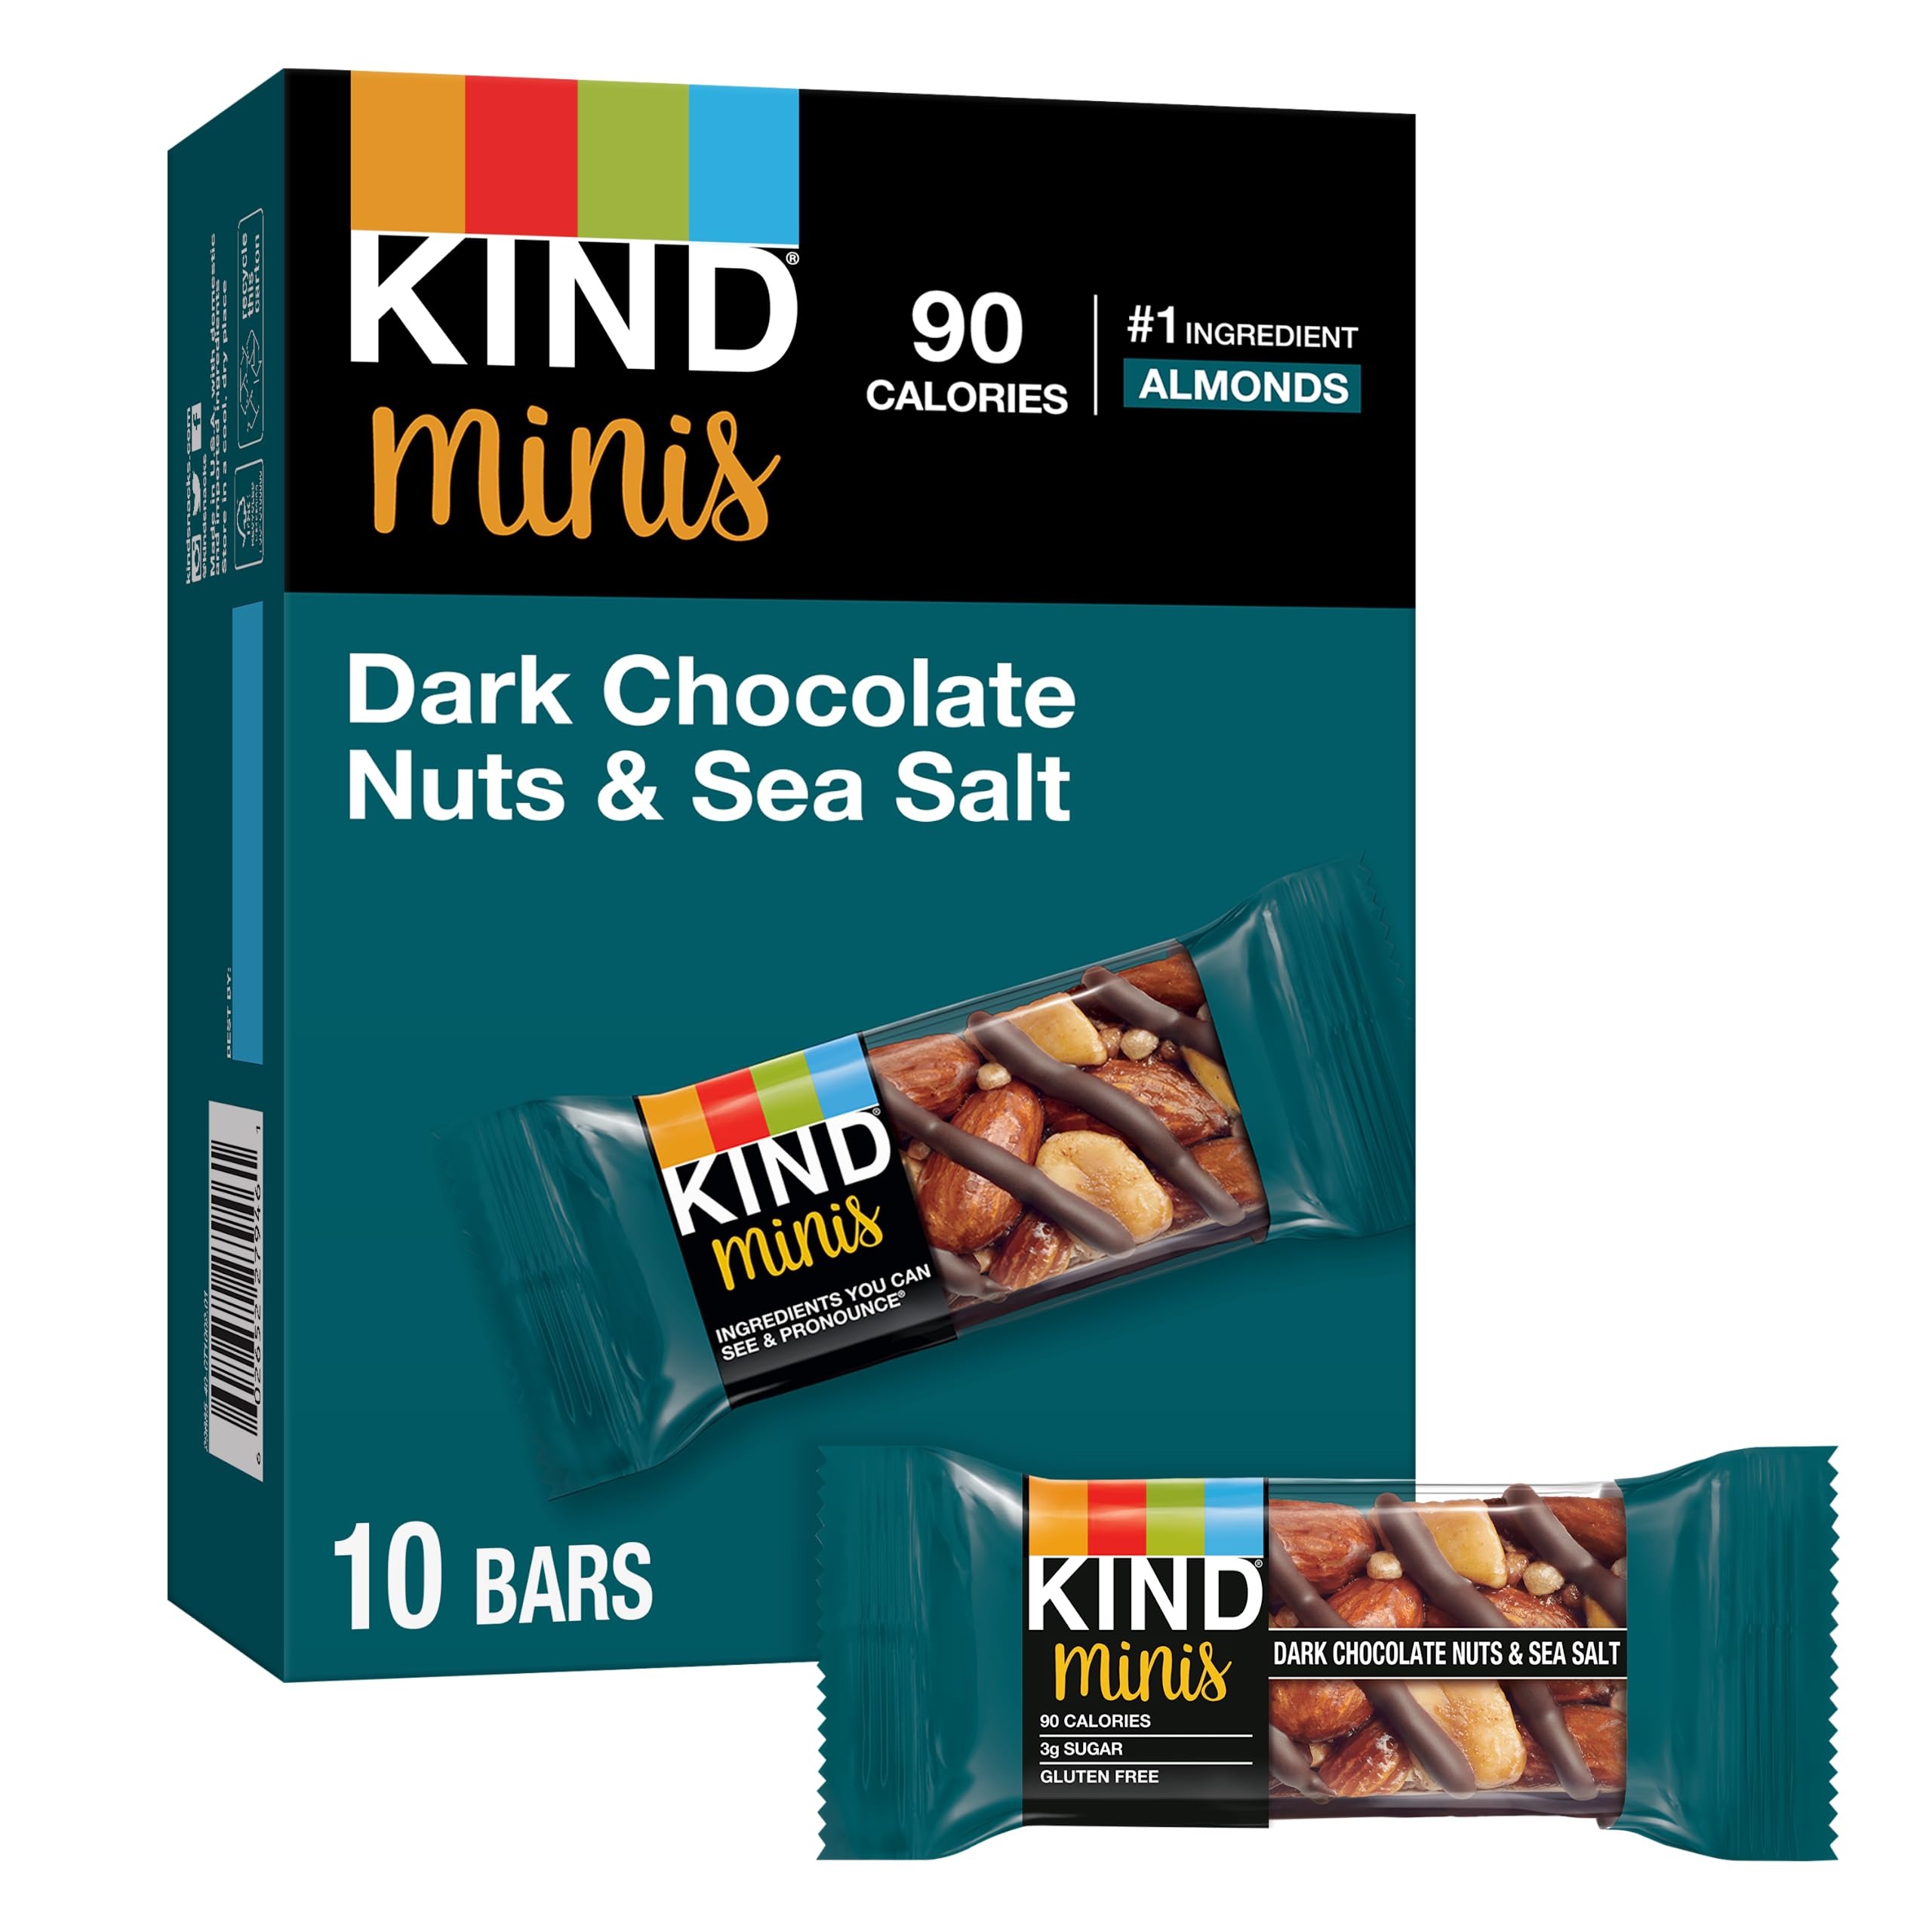
Item Name: KIND Minis, Dark Chocolate Nuts & Sea Salt, Healthy Snacks, Gluten Free, Low Calorie Snacks, Low Sugar, 10 Count
Bullet Point 1: Contains 10 (0.7 oz) KIND Minis Dark Chocolate Nuts & Sea Salt bars
Bullet Point 2: GOOD THINGS COME IN SMALL PACKAGES- Enjoy the sweet and salty flavor of these 90 calorie bars
Bullet Point 3: PACKED WITH GOODNESS- #1 ingredient is heart healthy almonds; These bars contain only 3 grams of sugar, are gluten-free, and are a great source of healthy fibers
Bullet Point 4: WELL BALANCED- These KIND bars have a low glycemic index, to better manage and improve blood sugar levels
Bullet Point 5: INDULGE- Made with the highest quality non-genetically modified ingredients to ensure our bars not only taste great, but are kind to your body
Value: 7.0
Unit: Ounce

Price: 9.34